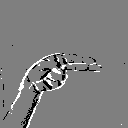
ASL letter: h